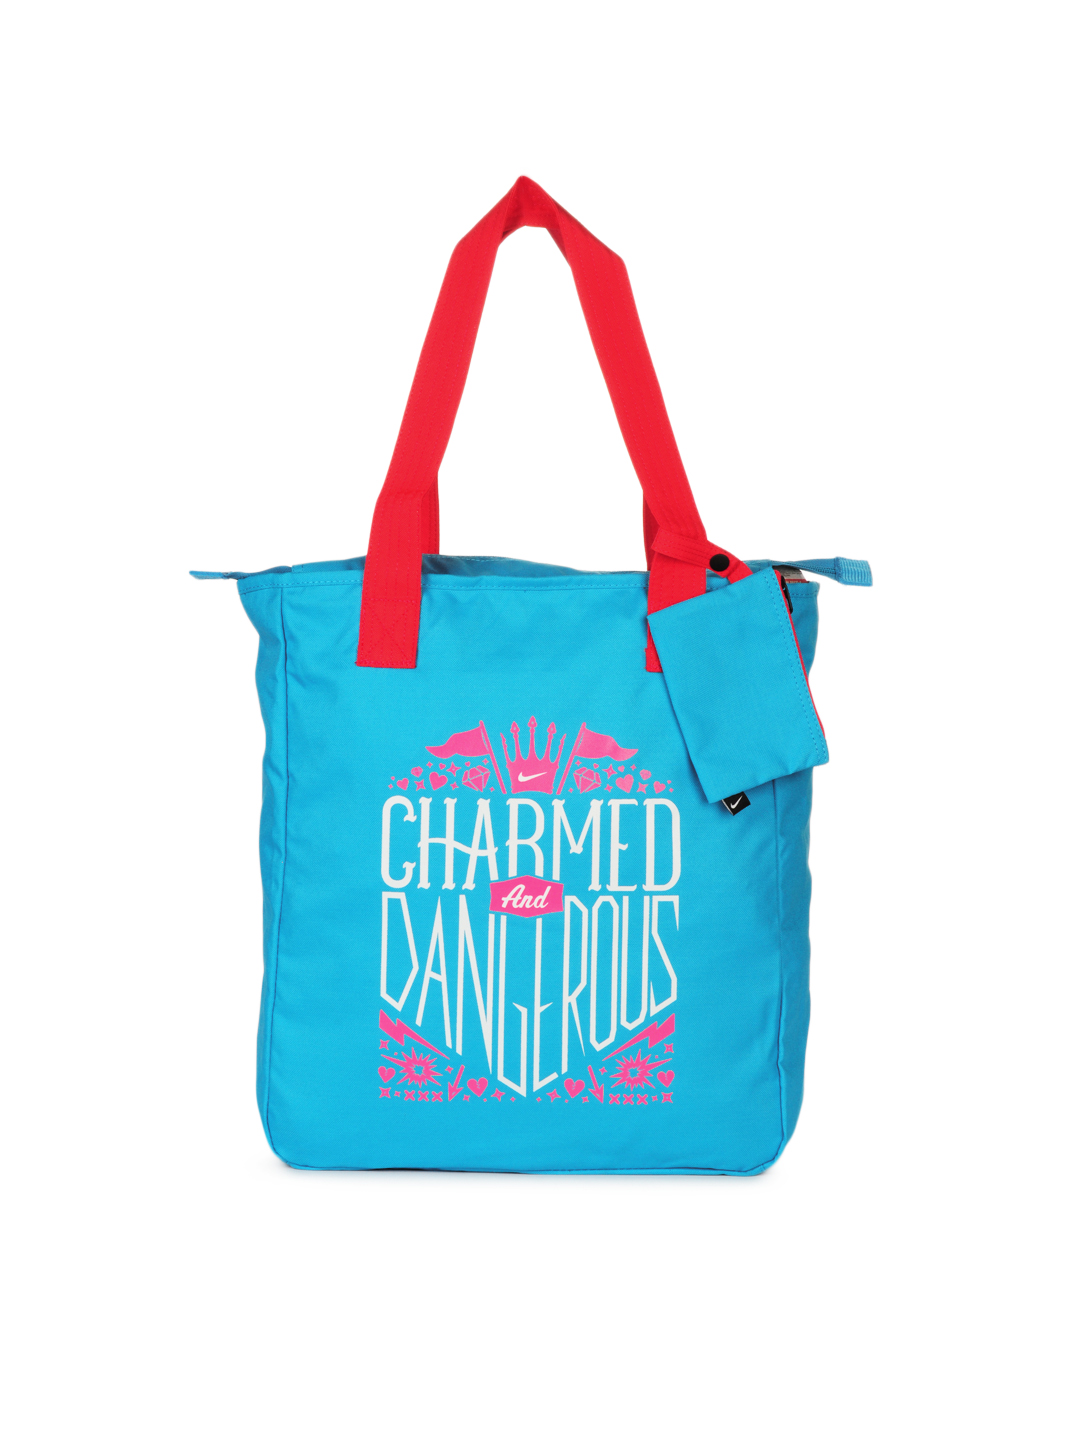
Nike Women Athletes Rowena Blue Handbag
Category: Accessories / Bags / Handbags
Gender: Women
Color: Blue
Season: Summer 2012
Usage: Casual